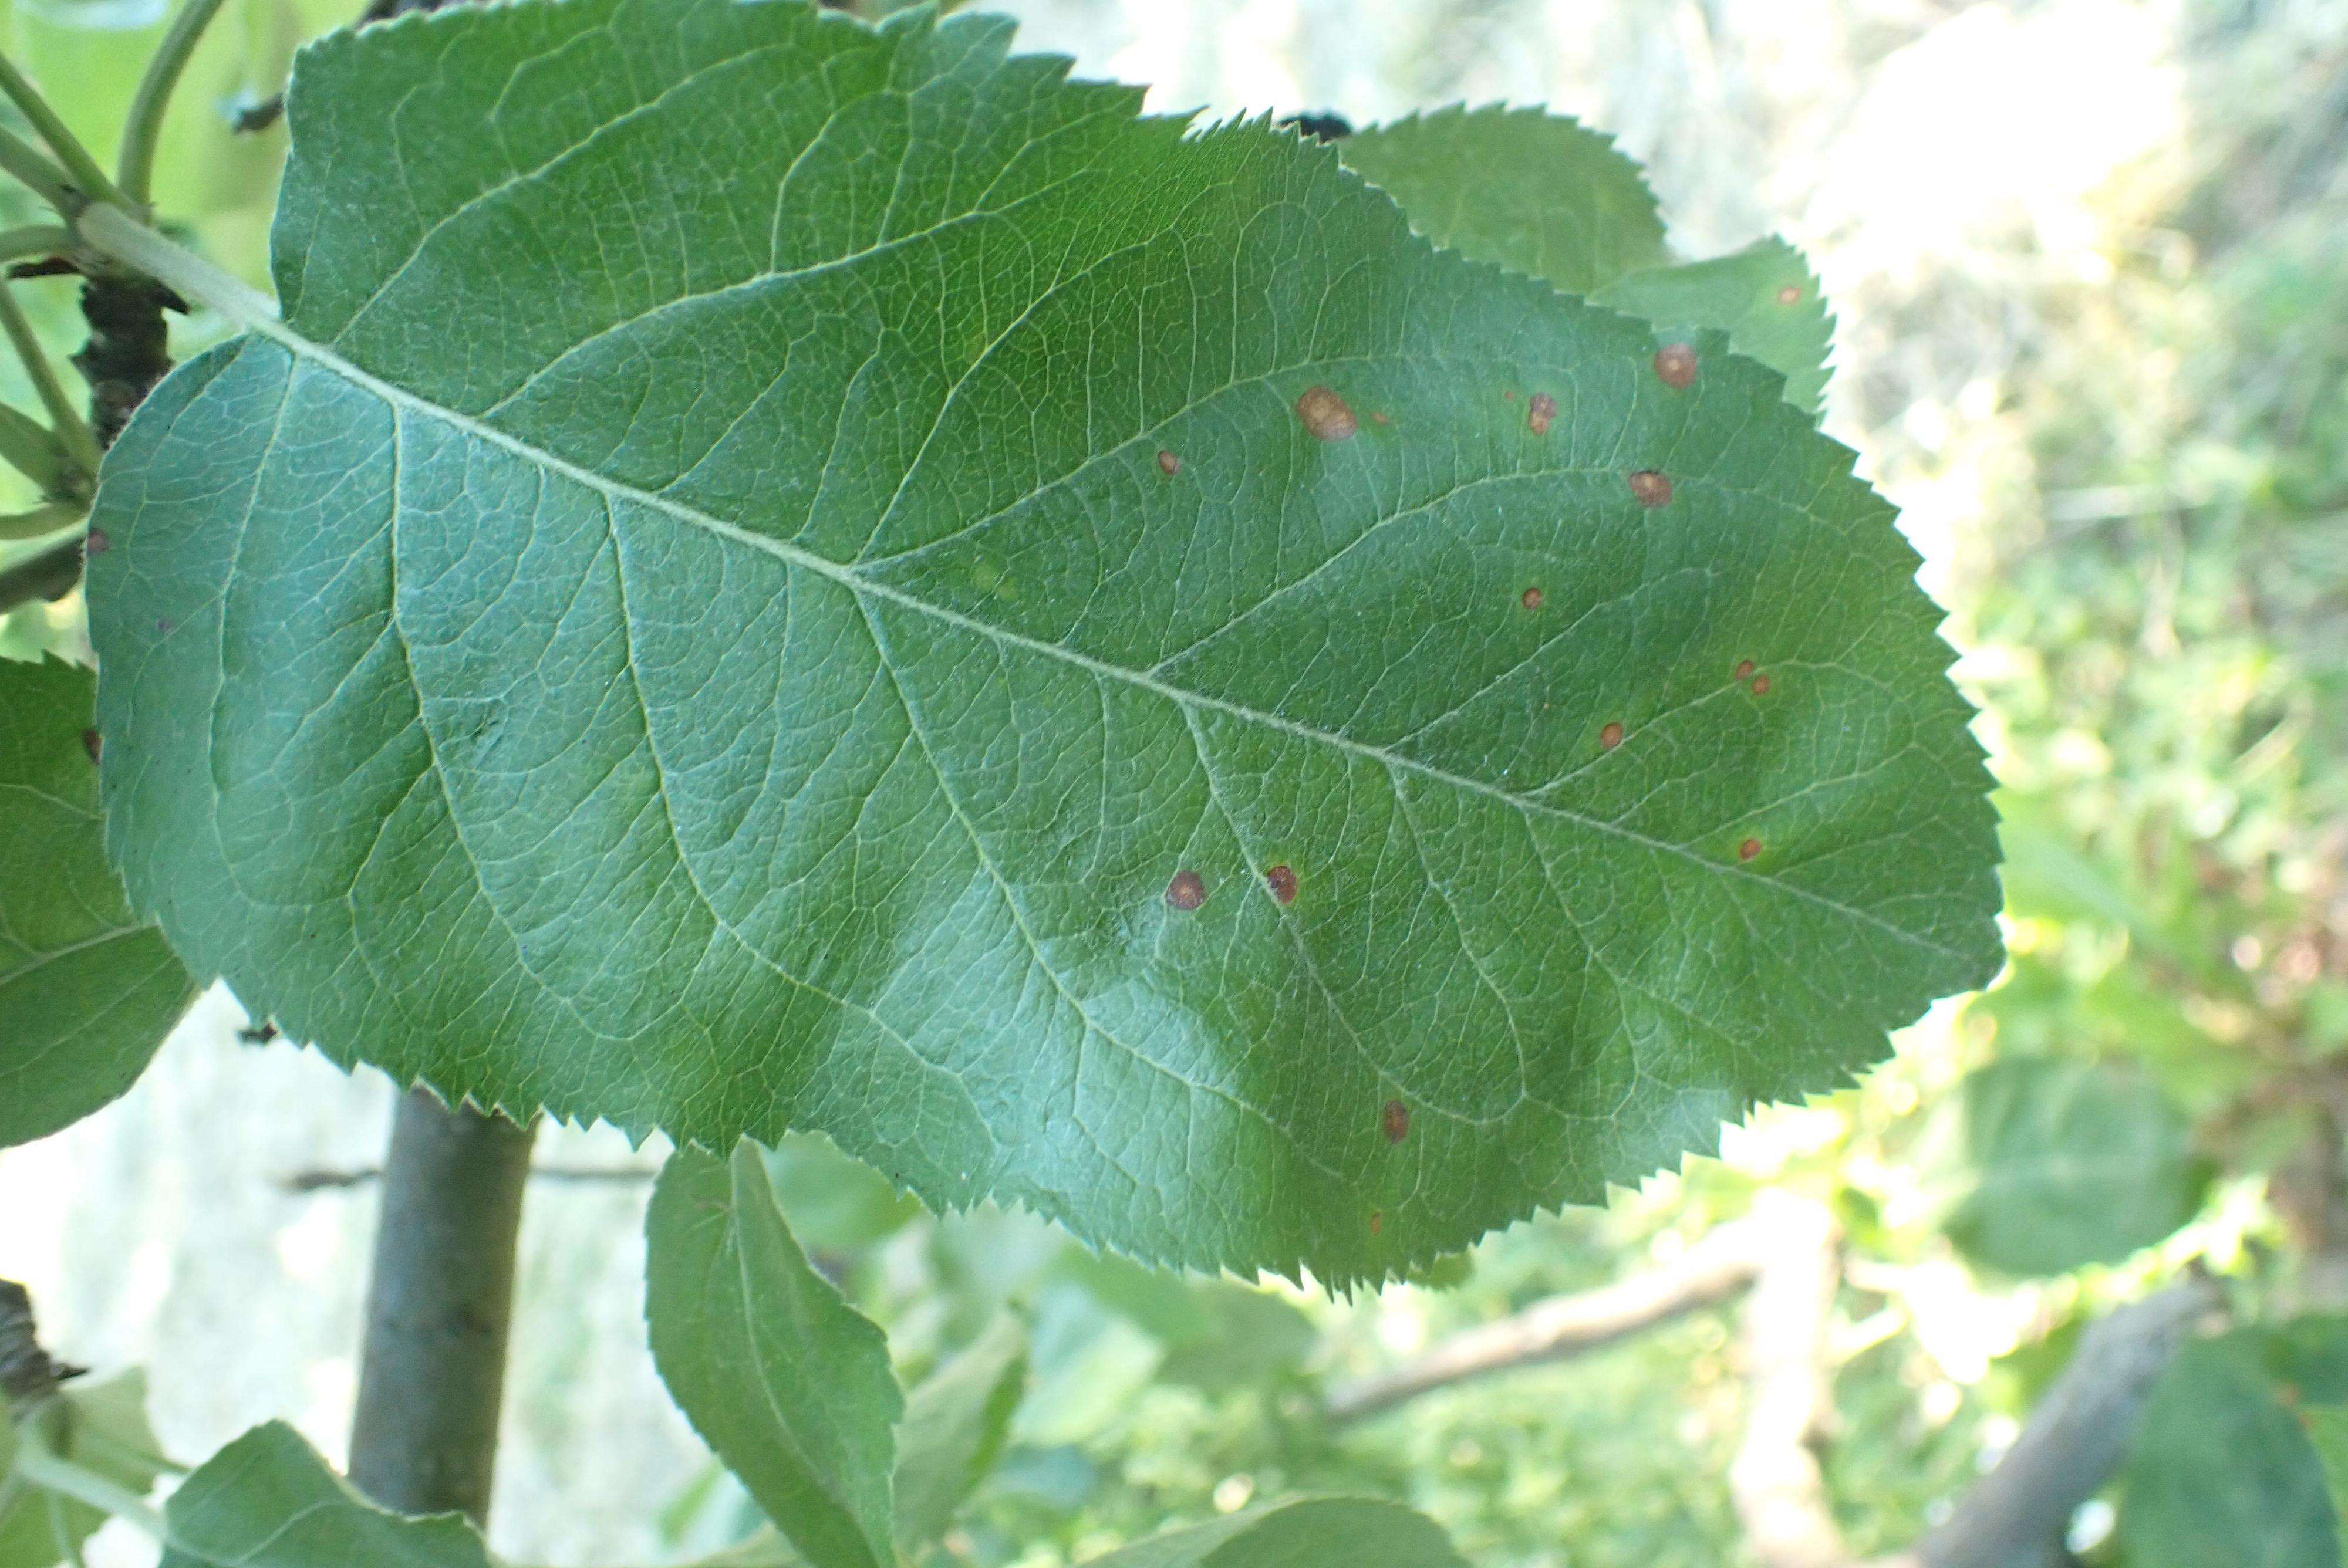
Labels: frog_eye_leaf_spot